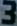
Number: 3